McDonnell Douglas AV-8B Harrier II

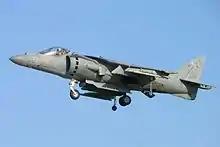
A USMC AV-8B hovering

The AV-8B Harrier II is a subsonic attack aircraft of metal and composite construction that retains the basic layout of the Hawker Siddeley Harrier, with horizontal stabilizers and shoulder-mounted wings featuring prominent anhedral (downward slope). The aircraft is powered by a single Rolls-Royce Pegasus turbofan engine, which has two intakes and four synchronized vectorable nozzles close to its turbine. Two of these nozzles are located near the forward, cold end of the engine and two are near the rear, hot end of the engine. This arrangement contrasts with most fixed-wing aircraft, which have engine nozzles only at the rear. The Harrier II also has smaller valve-controlled nozzles in the nose, tail, and wingtips to provide control at low airspeeds.